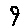
Label: 9